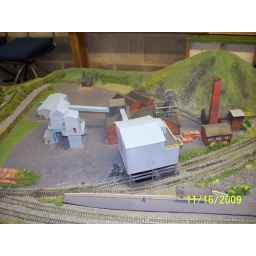
Mine Area . The working batch plant is in the fore ground